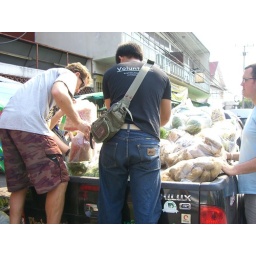
Loading fruit in the truck